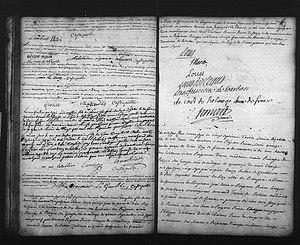
c'est son baptême
Louise-Élisabeth de France, fille de France, puis infante d'Espagne et duchesse de Parme et de Plaisance, est l'aînée des dix enfants du roi de France Louis XV et de Marie Leszczyńska.